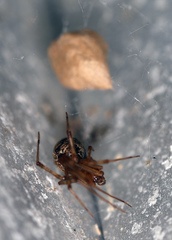
Species: Parasteatoda_tepidariorum